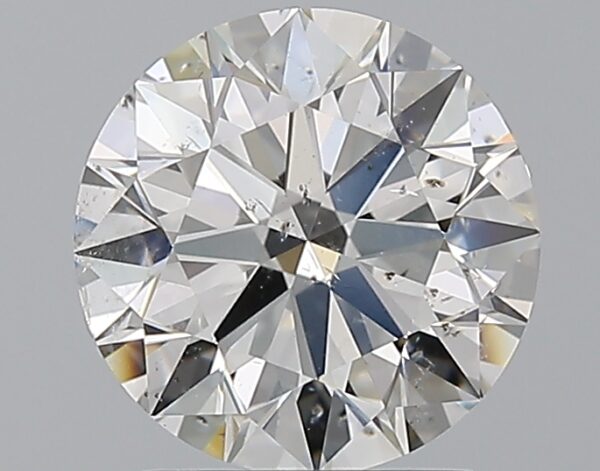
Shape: round
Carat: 2.01
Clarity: SI2
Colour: G
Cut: EX
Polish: EX
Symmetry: EX
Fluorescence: N
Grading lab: GIA
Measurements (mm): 8.04 x 8.08 x 4.96